Jeppe Tverskov

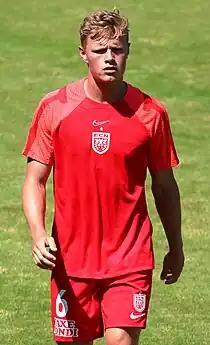
Tverskov with Nordsjælland in 2023.

Jeppe Theis Tverskov (born 12 March 1993) is a Danish professional footballer who plays as a defensive midfielder for Major League Soccer club San Diego FC.